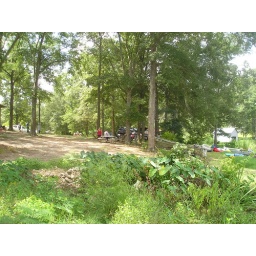
Picnic area by the lake house